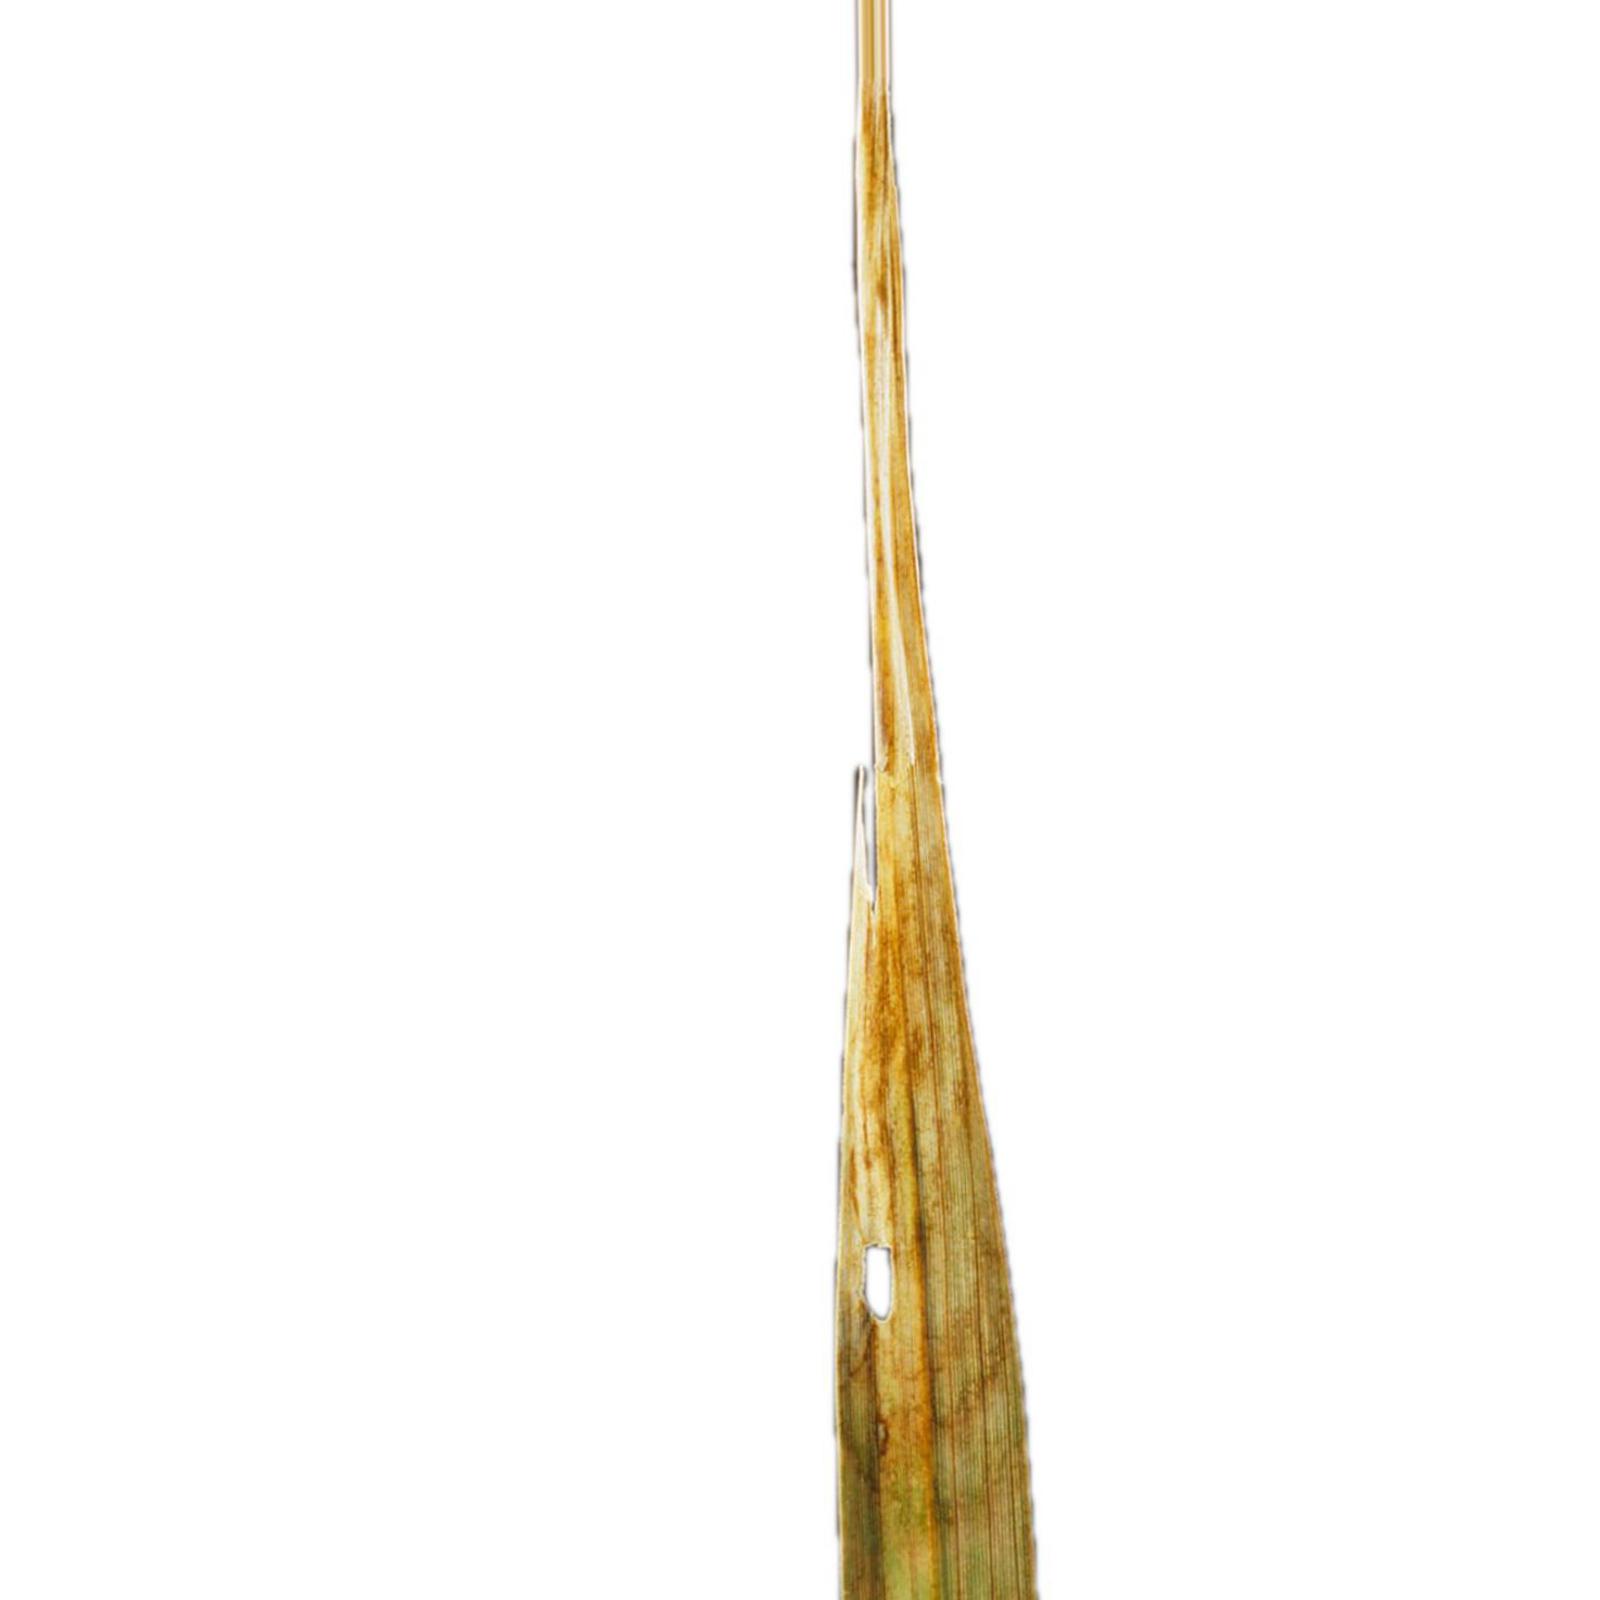
Nhãn: Bệnh Cháy lá ( Leaf scald )